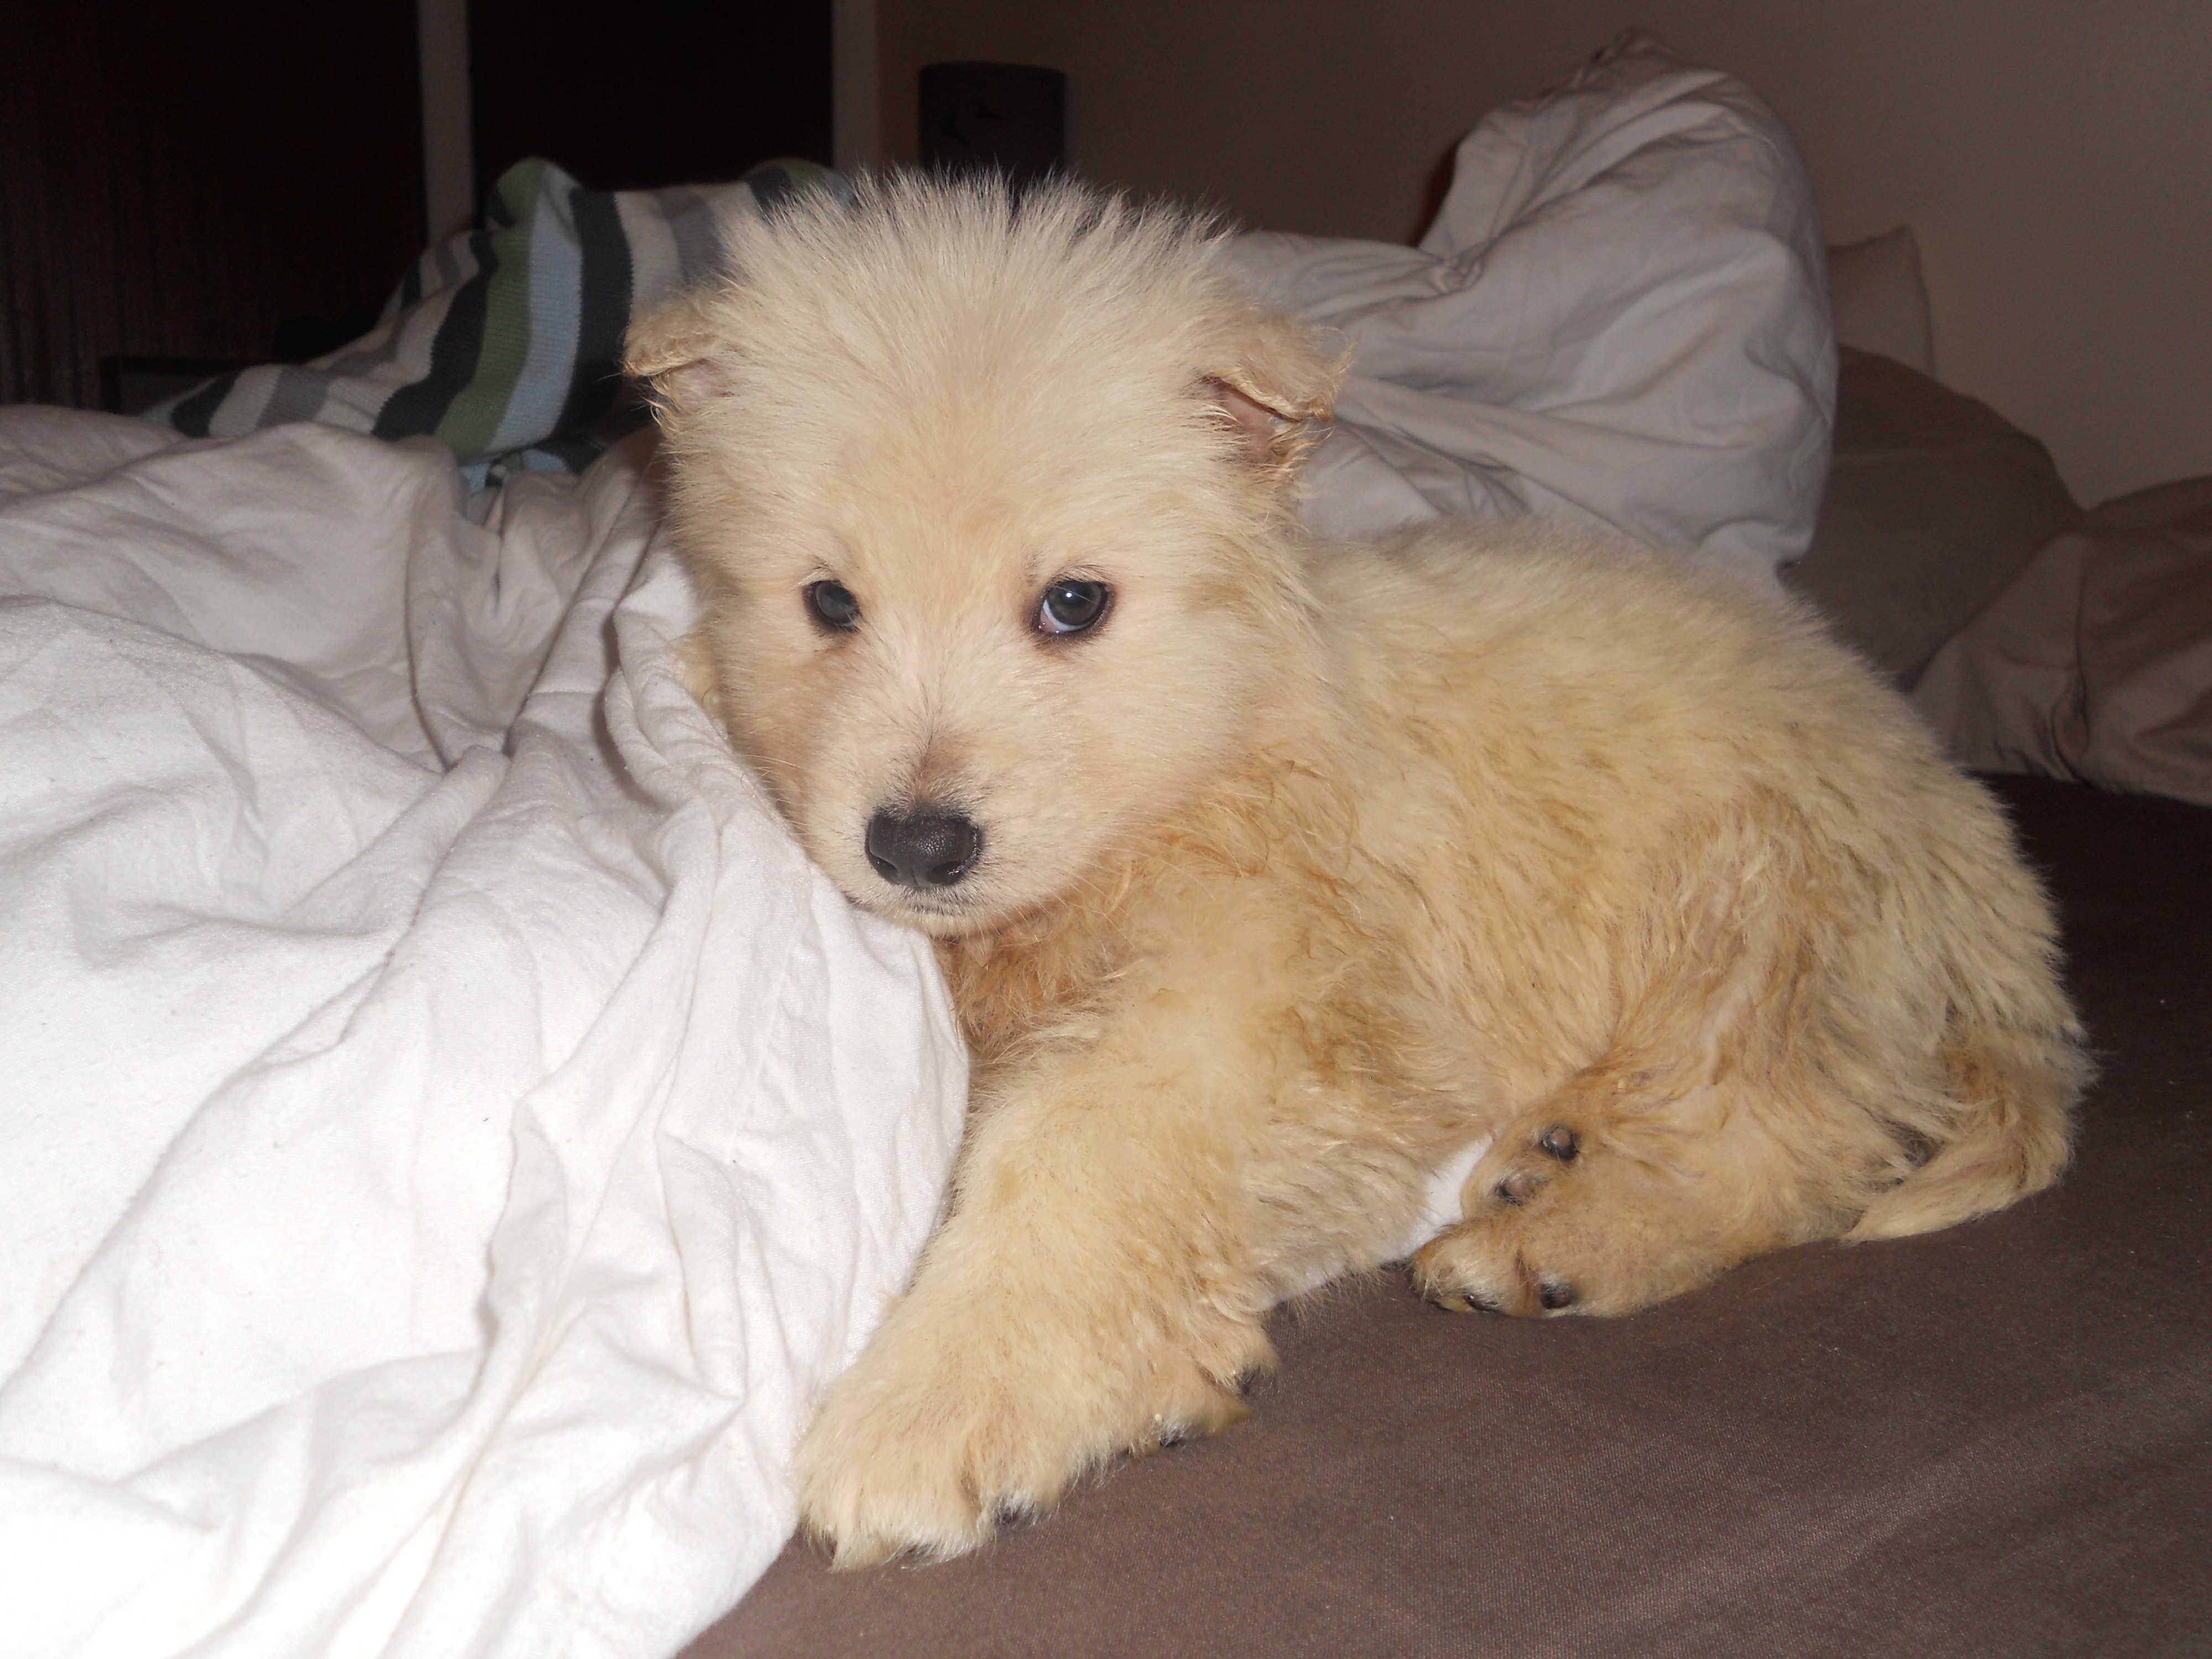
puppy, dog, animal, cute, canine, pet, fur, young, small, mammal, outdoors, pets, furry, vertebrate, domestic, adorable, dog breed, terrier, pup, doggy, puppies, dog like mammal, carnivoran, dog breed group, west highland white terrier, schnoodle, dog crossbreeds